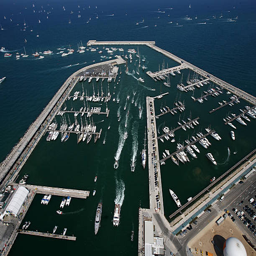
the boats head back to port after the fifth race by retail .